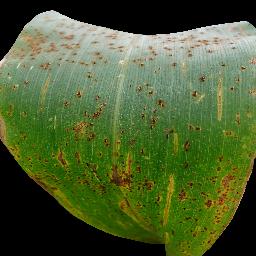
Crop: corn
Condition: (maize)_common_rust